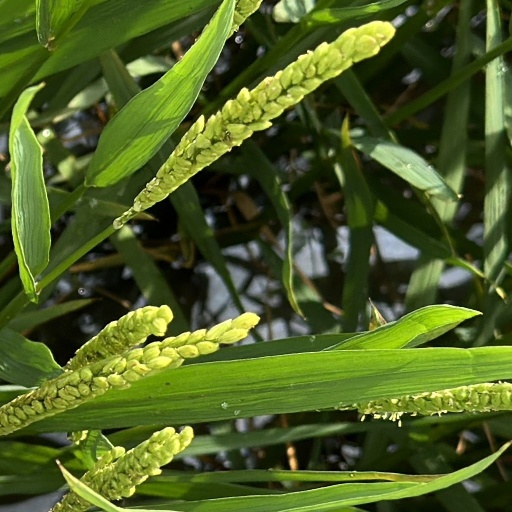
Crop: rice